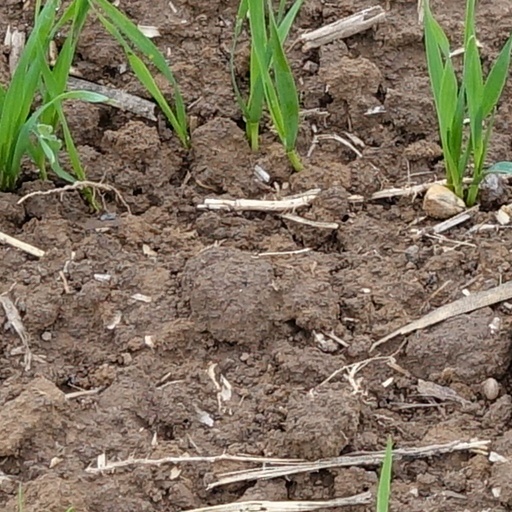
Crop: wheat